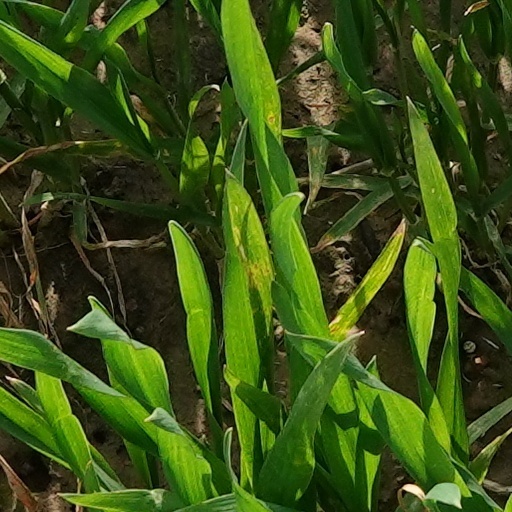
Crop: wheat